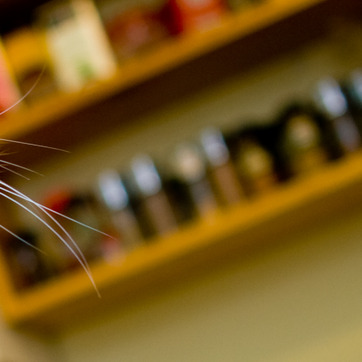
Material: plastic